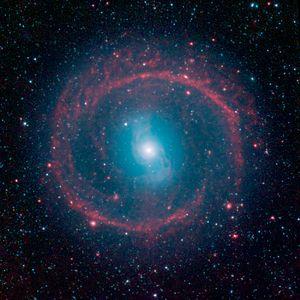
NGC 1291 est une galaxie lenticulaire barrée et entourée d'un anneau. Elle est située dans la constellation de l'Éridan à environ 38 millions d'années-lumière de la Voie lactée. Elle a été découverte par l'astronome australien en 1826. Cette galaxie a aussi été observée par l'astronome britannique John Herschel le 1ᵉʳ novembre 1836 et elle a été ajoutée plus tard au catalogue NGC sous la cote NGC 1269.